List of Veronica Mars characters

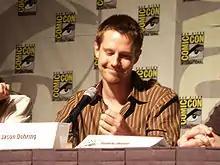
Jason Dohring's character Logan was originally a guest star in the pilot.

Jason Dohring played Logan Echolls, the "bad-boy 09er" son of an A-list actor. Dohring originally auditioned for the role of Duncan Kane. After his audition, the producers asked Dohring to audition for Logan's character, who was only going to be a guest role in the pilot. Dohring felt that his audition for Duncan "was a little dark", and was told by the producers that it was "not really right". The producers then asked Dohring to read for the role of Logan. Dohring acted out one scene from the pilot, bashing a car's headlights in with a tire iron. During the final auditions, Dohring read two times with Bell and met with the studio and the network. When reading with Bell, Dohring acted the whole scene as if he was the one who raped her and tried to give the character a certain evil feel.